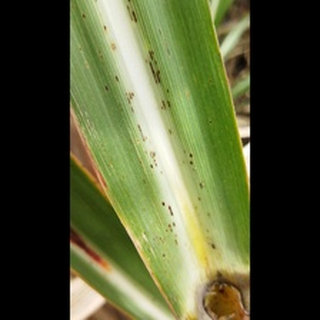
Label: sugarcane_rust